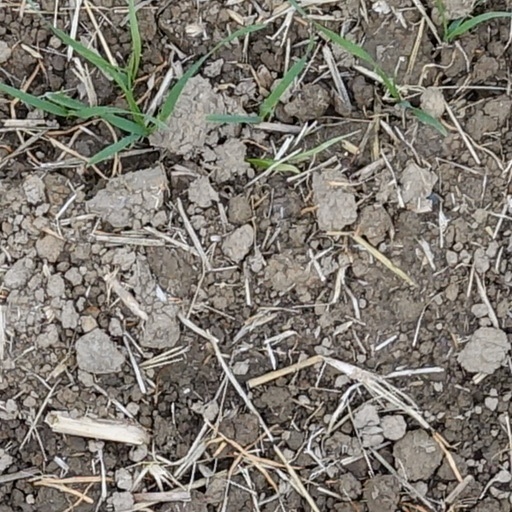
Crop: wheat